Avan (2010 film)

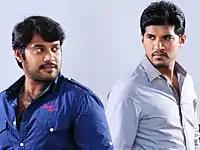
A promotional still

Avan is a 2010 Indian Malayalam-language film directed by Nandan Kavil. Written by Sumod-Gopu, the film stars Bala, Vijay Yesudas and Muktha George. This film marks the debut of the popular South Indian playback singer Vijay Yesudas as an actor.